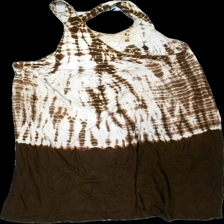
View: back
Type: Dress
Category: Ladies
Brand: Missing
Colors: Brown, Beige
Material: 100% viscose
Pattern: Glitter
Cut: Regular
Size: XL
Season: Summer
Stains: Minor
Damage location: bottom left
Damage 2: fläckar
Damage 2 location: middle center
Damage 3 location: middle center
Price range: <50
Recommended usage: Export
Description: brun klänning med tie dye mönster och glitter runt halsen. saknas några glitter och fläckar fram